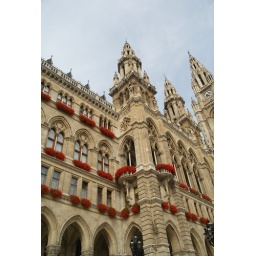
This is an office building in Vienna. I thought it was a hotel or house but its just an office building.